Juvenilization of poverty

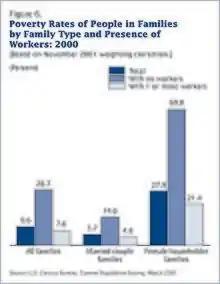

The scholarly and political emphasis on single motherhood often obscures discussion of the poverty that exists in two-parent families. While poverty is quite high in single-mother families, and seemingly quite persistent, poverty in two-parent homes is both prevalent and especially reactive to cycles and trends in the larger economy. Bane and Ellwood focus on this particular issue, writing that there is "a much lower, but highly variable, poverty rate among children in two-parent homes". (p. 1048) They write that industry changes and stagnant (low) real wages, rather than unemployment, lead to poverty in two-parent households. They raise the additional concern that financial stress may lead to the breakup of marriages and thus the deepening of child poverty.